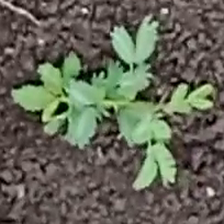
Weed species: Dwarf_cassia_(Chamaecrista pumila)